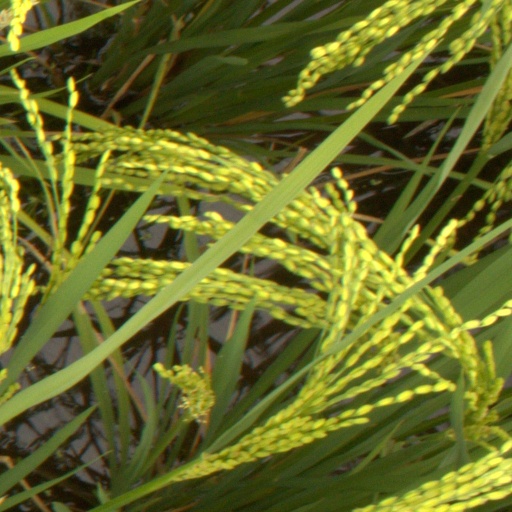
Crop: rice